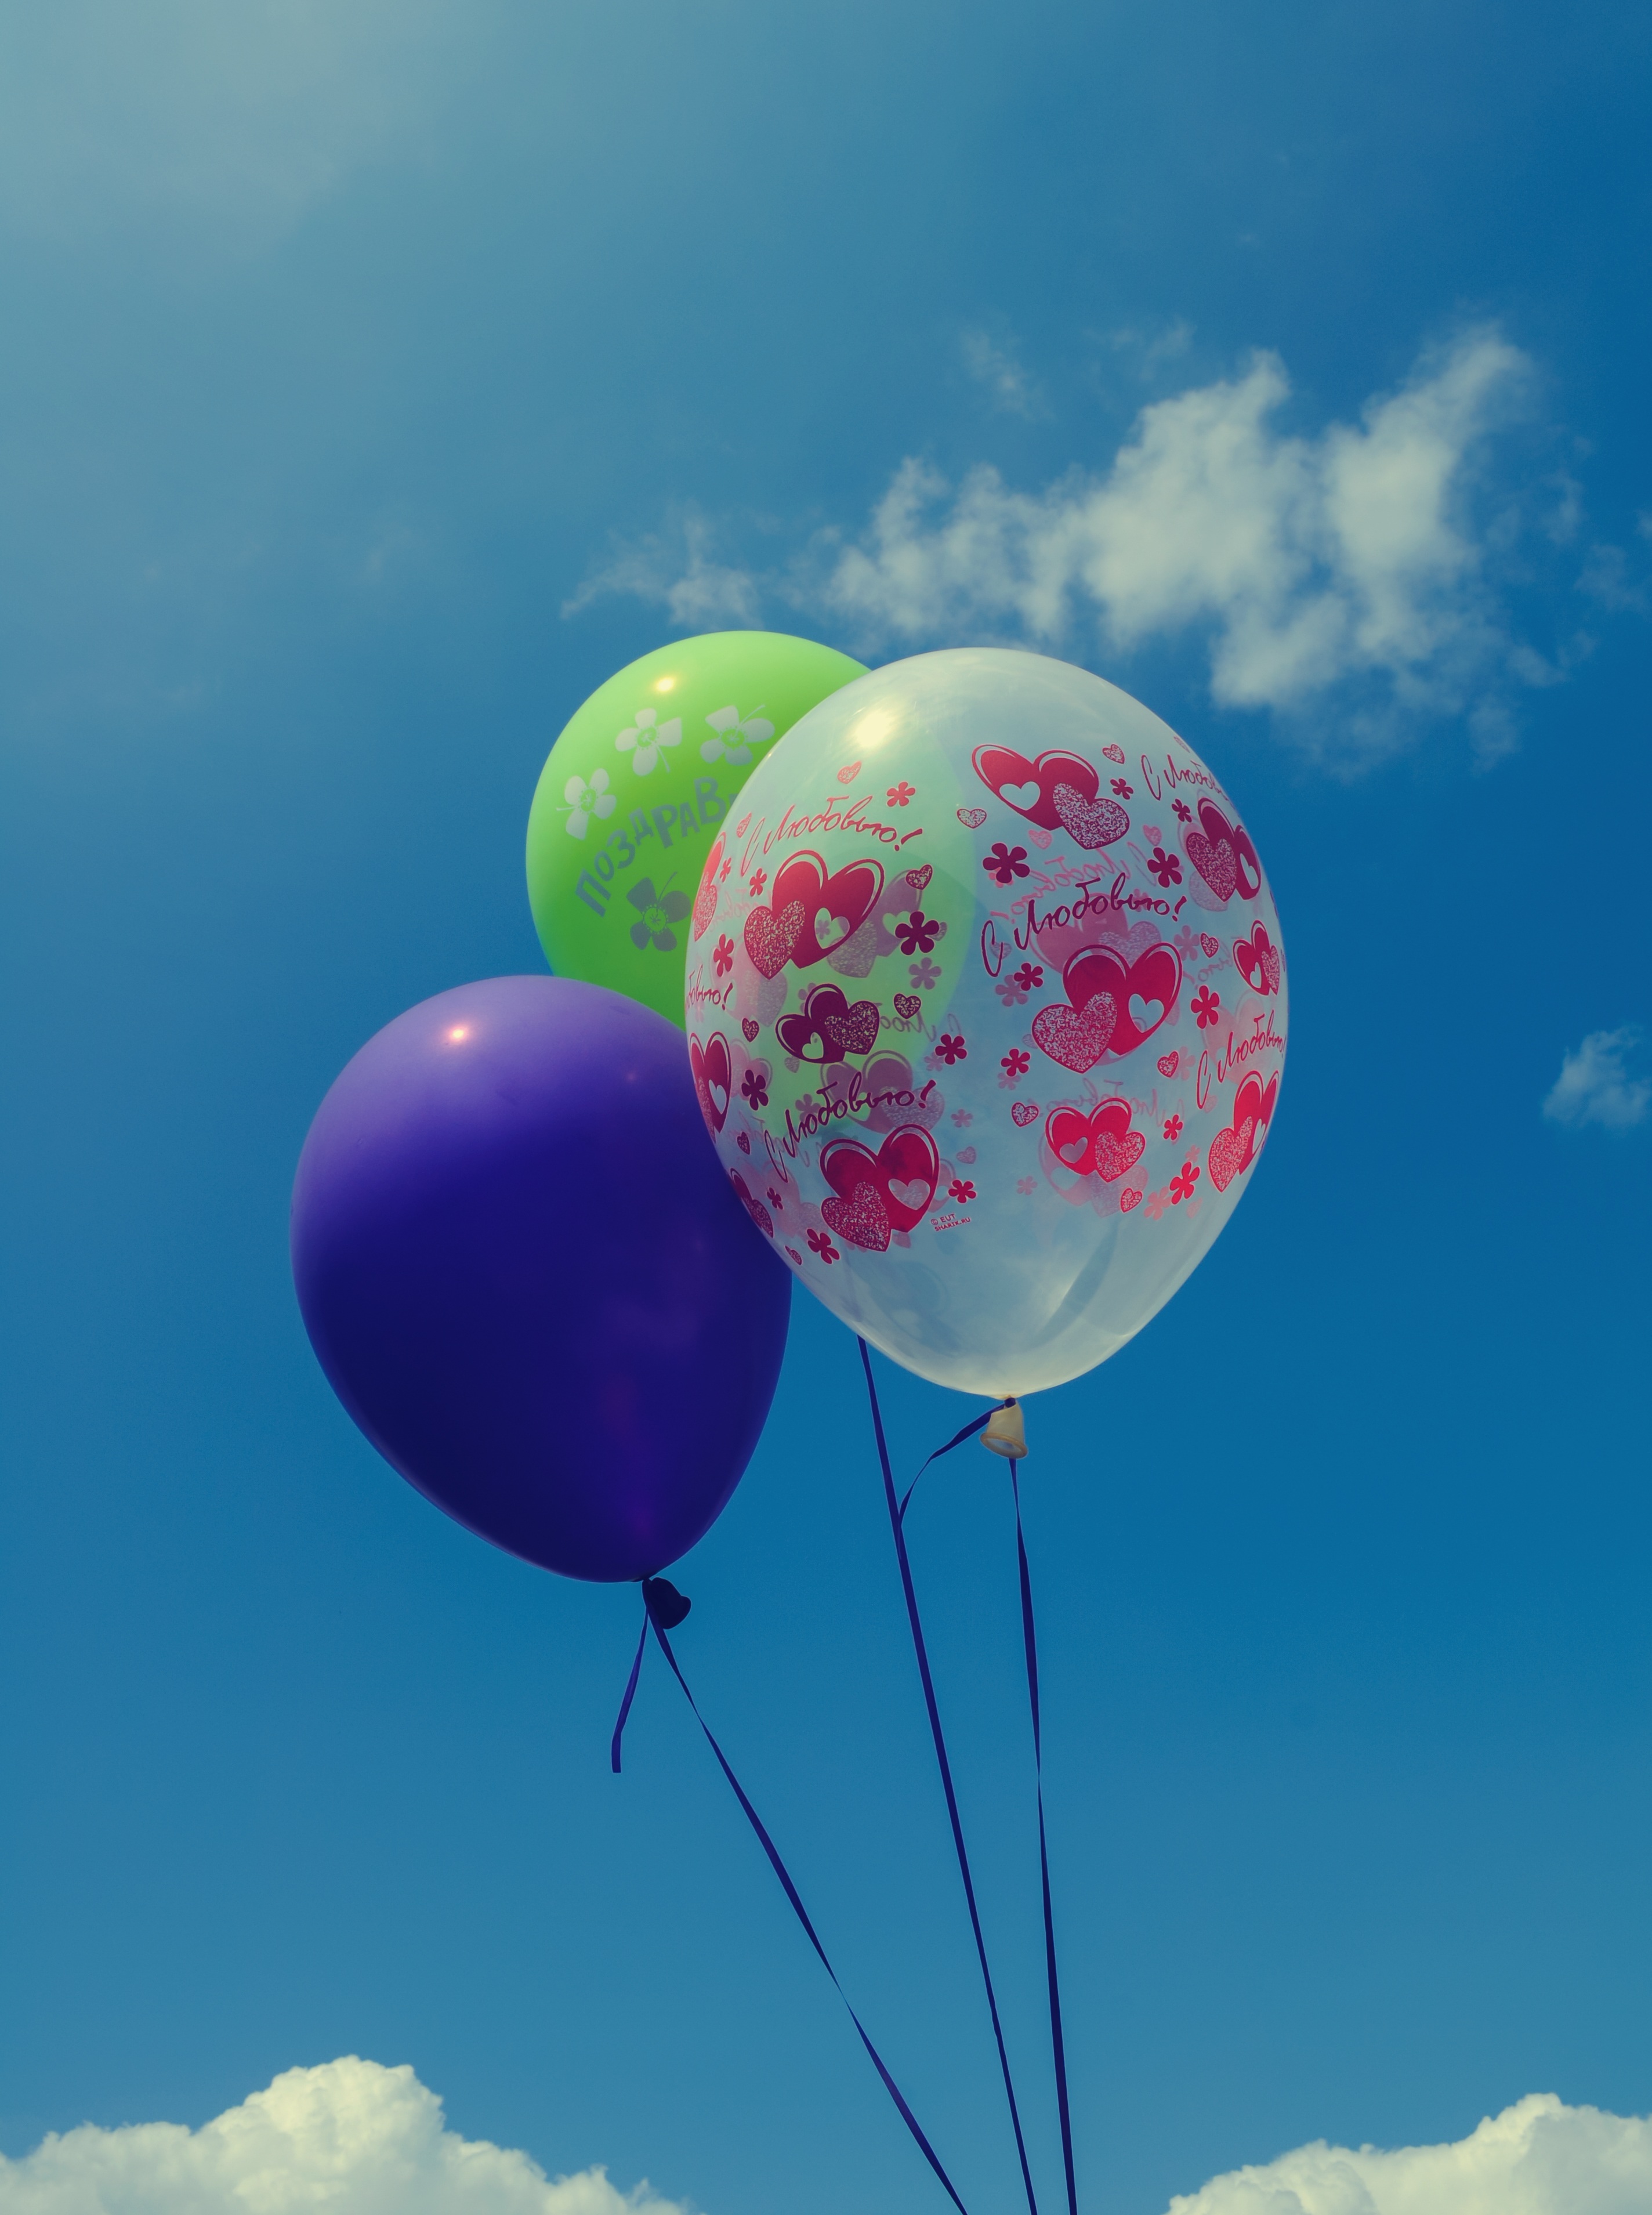
sky, air, balloon, summer, love, vehicle, holiday, blue, toy, background, joy, greetings, hot air ballooning, atmosphere of earth